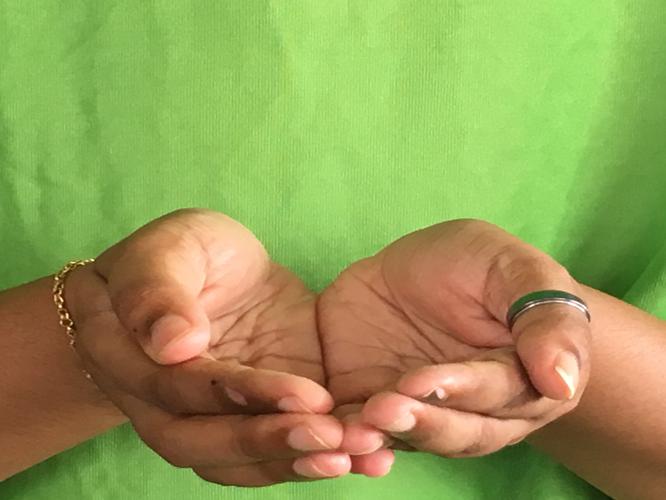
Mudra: Pushpaputa
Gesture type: double_hand